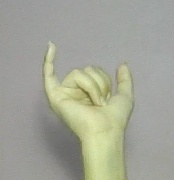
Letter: ya